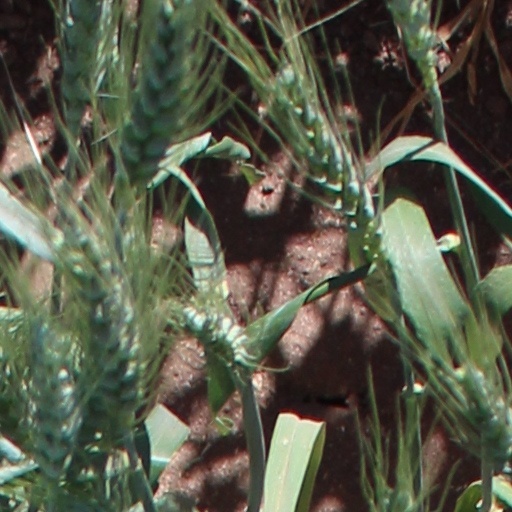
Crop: wheat